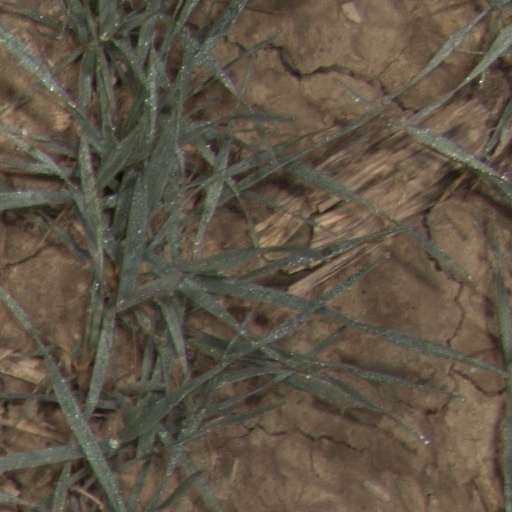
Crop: wheat